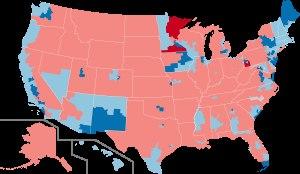
La présidence de Donald Trump, 45ᵉ président des États-Unis, débute le 20 janvier 2017, faisant suite à celle de Barack Obama. Le Parti républicain occupe alors la présidence en plus du Sénat et de la Chambre des représentants, alors qu'il est déjà majoritaire dans les deux assemblées lors du second mandat d'Obama. Durant la campagne, Donald Trump choisit comme colistier le gouverneur de l'Indiana, Mike Pence, qui occupe le poste de vice-président des États-Unis.